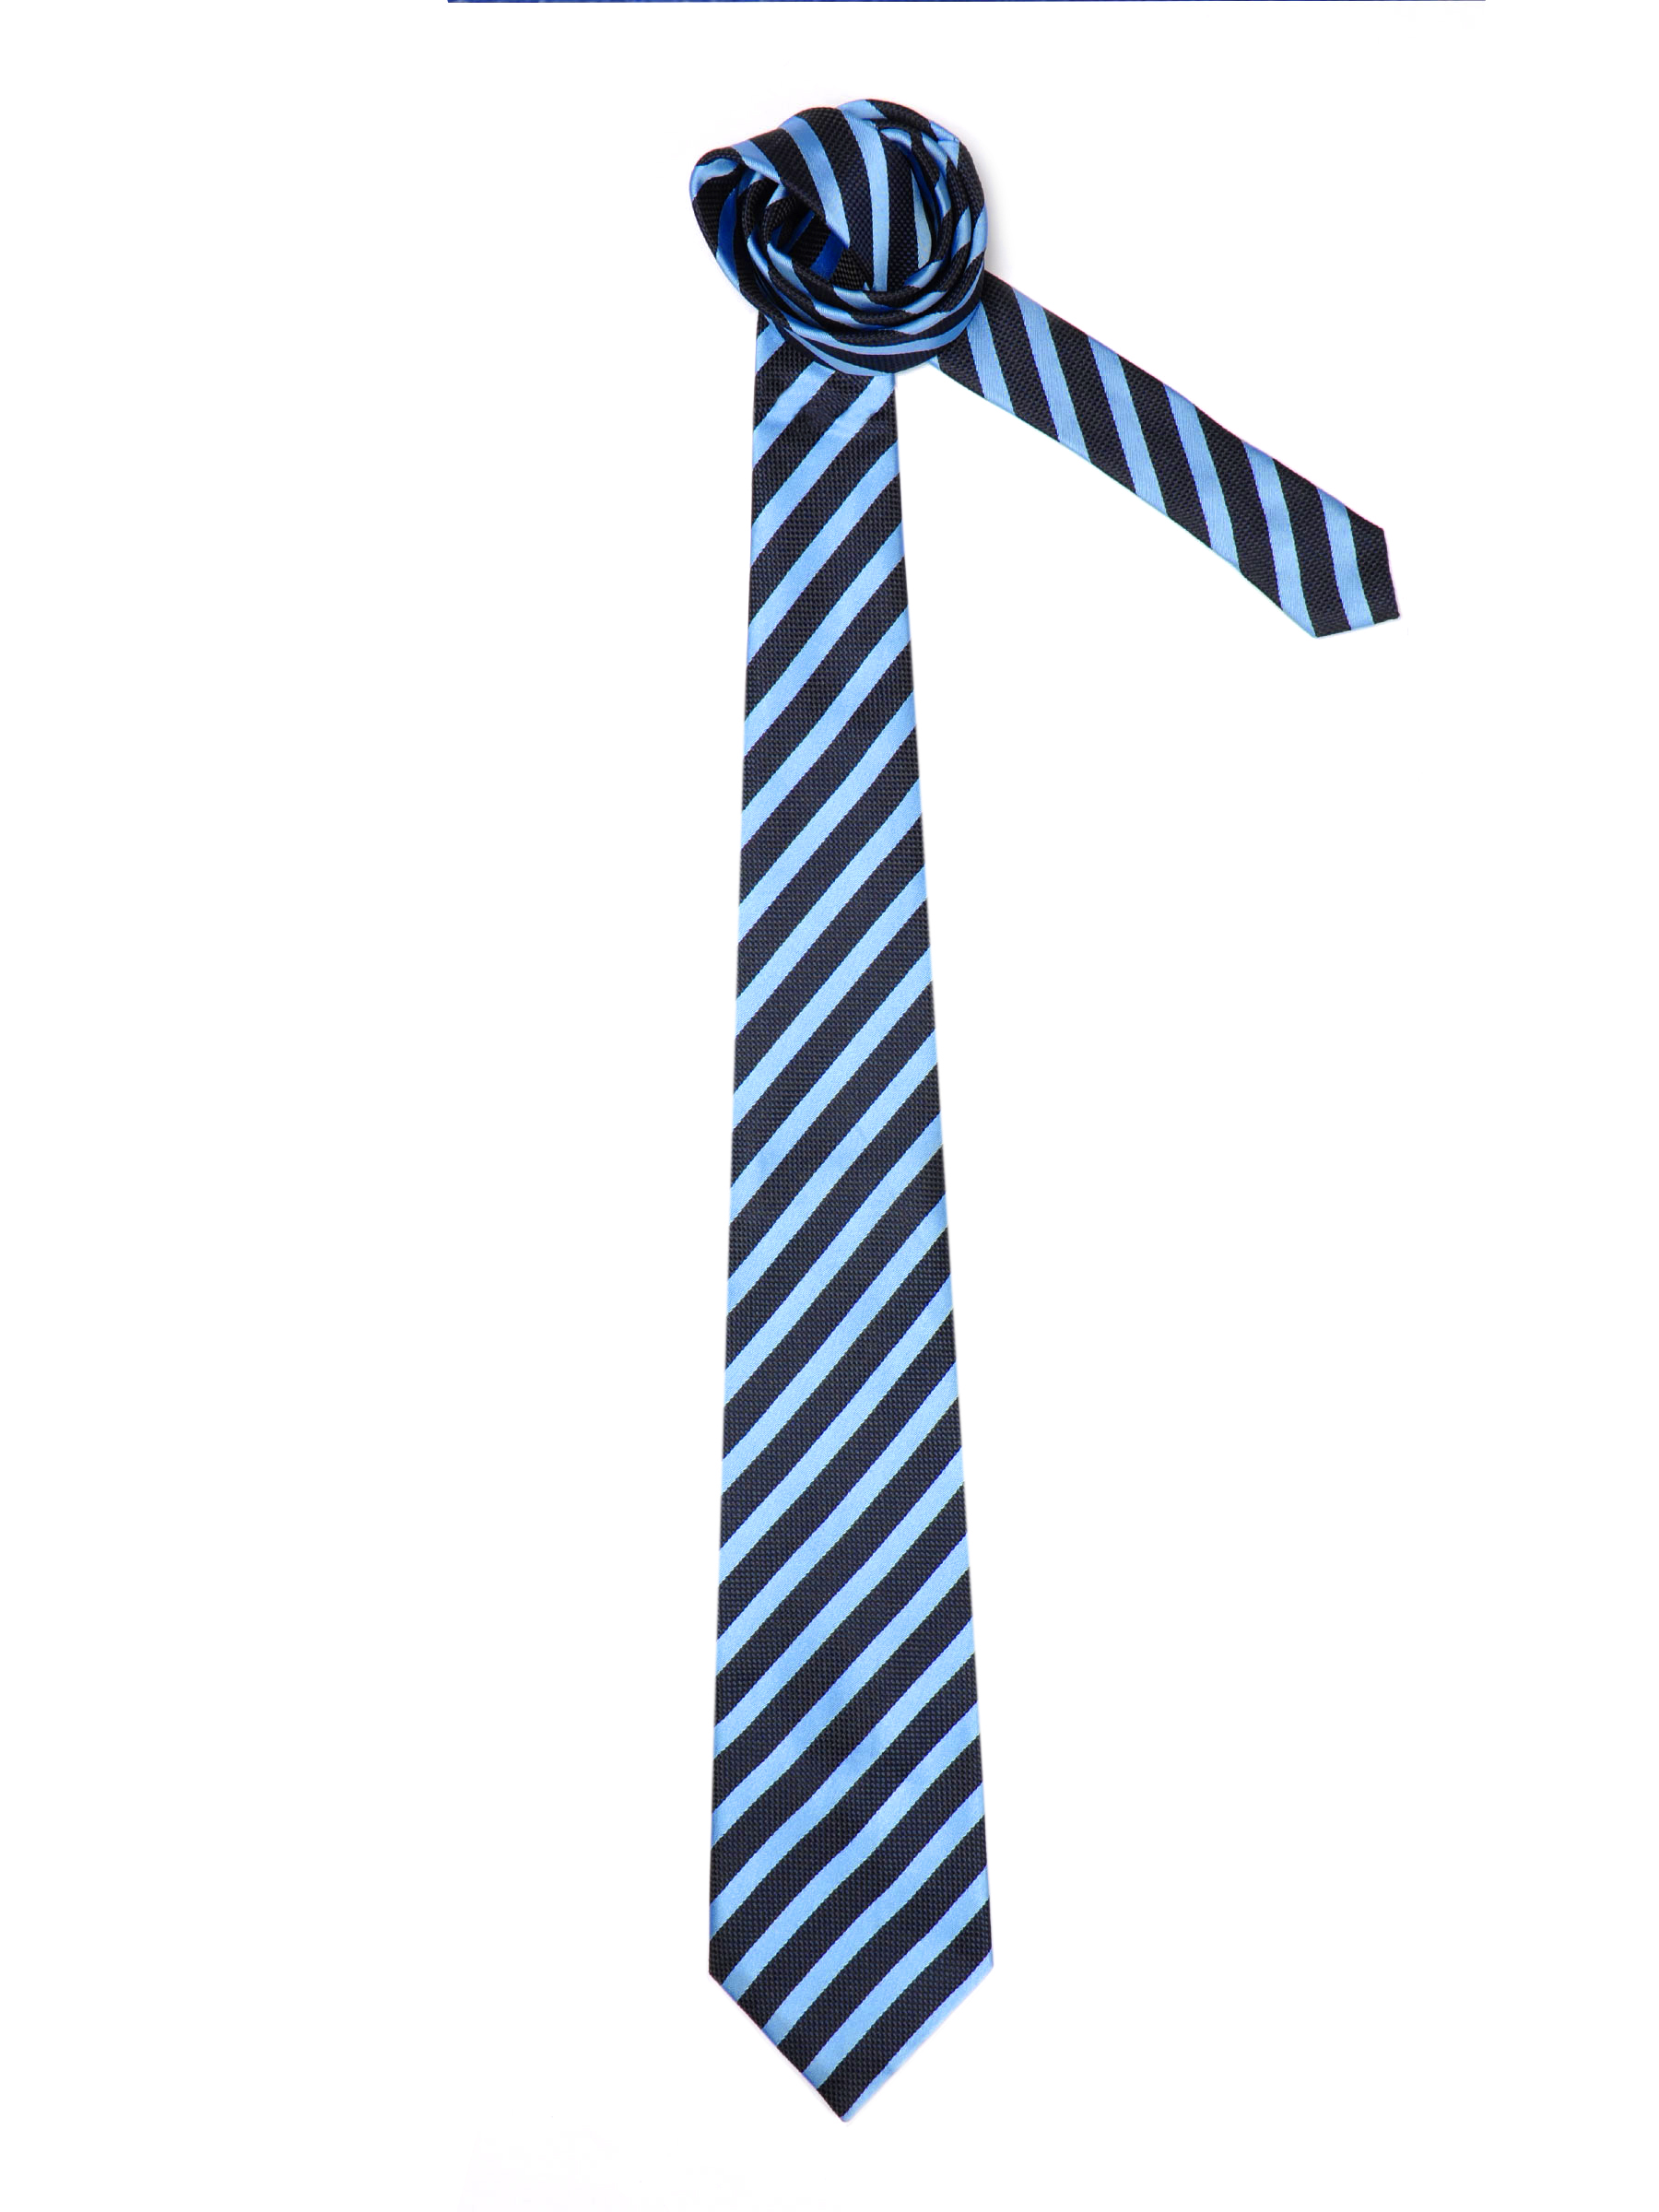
Peter England Men Elite Navy Blue Tie
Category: Accessories / Ties / Ties
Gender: Men
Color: Navy Blue
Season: Summer 2011
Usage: Formal